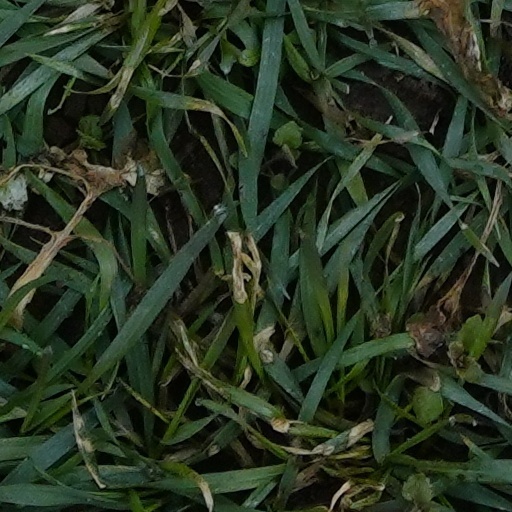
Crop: wheat